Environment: real
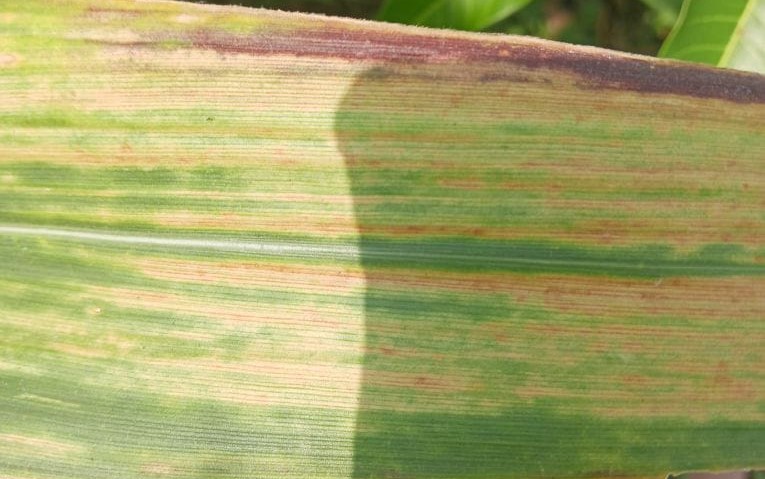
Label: phosphorus_deficiency